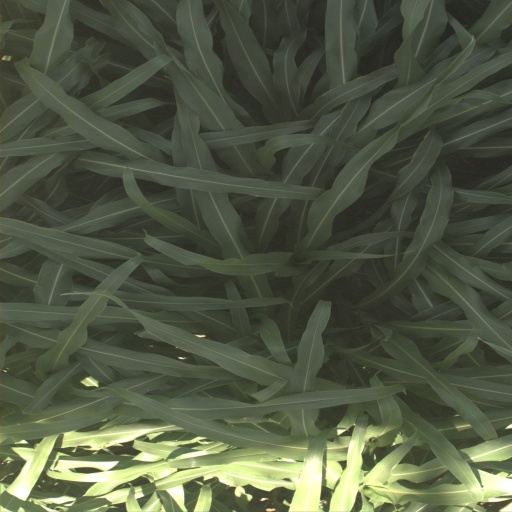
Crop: sorghum